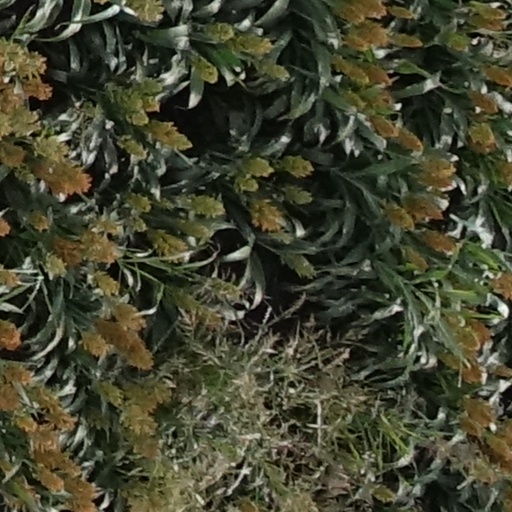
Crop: sorghum